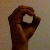
The image shows a hand gesture representing the letter 'O' in Indian Sign Language.